Jiddu Krishnamurti

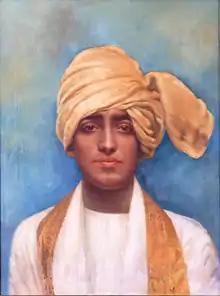
Krishnamurti by Tomás Povedano

Following his discovery by Leadbeater, Krishnamurti was nurtured by the Theosophical Society in Adyar. Leadbeater and a small number of trusted associates undertook the task of educating, protecting, and generally preparing Krishnamurti as the "vehicle" of the expected World Teacher. Krishnamurti (often later called "Krishnaji") and his younger brother Nityananda ("Nitya") were privately tutored at the Theosophical compound in Madras, and later exposed to an opulent life among a segment of European high society as they continued their education abroad. Despite his history of problems with schoolwork and concerns about his capacities and physical condition, the 14-year-old Krishnamurti was able to speak and write competently in English within six months. Lutyens says that later in life Krishnamurti came to view his "discovery" as a life-saving event. When he was asked in later life what he thought would have happened to him if he had not been 'discovered' by Leadbeater he unhesitatingly replied "I would have died".